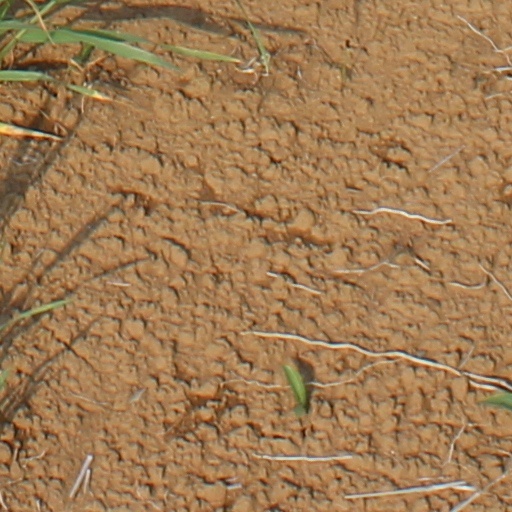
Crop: wheat